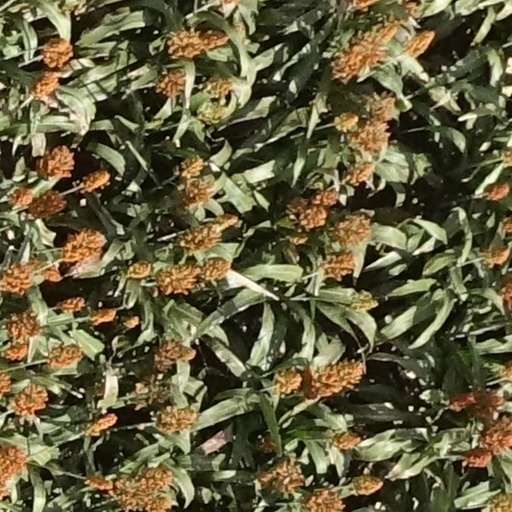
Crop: sorghum